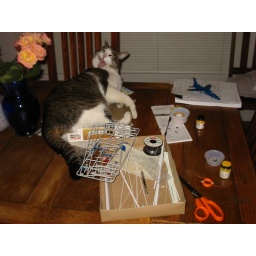
Moonlight takes a little bath in the box